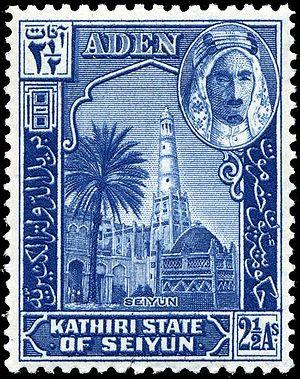
Kathiri, officiellement l'État kathiri de Sai'un ou l'État kathiri dans l'Hadramaout, est un ancien sultanat du sud de la péninsule arabique, sur le territoire actuel du Yémen. Sa capitale était Sai'un.